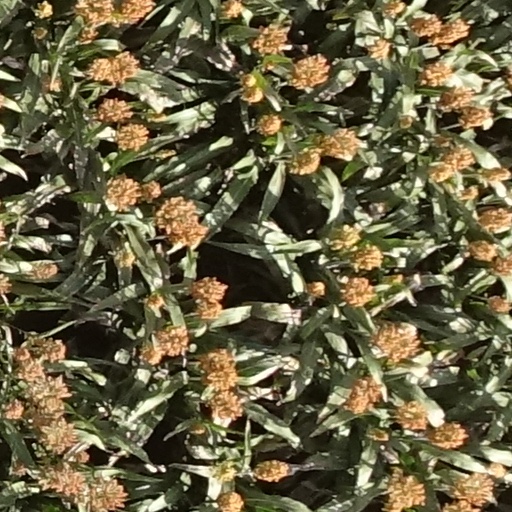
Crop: sorghum